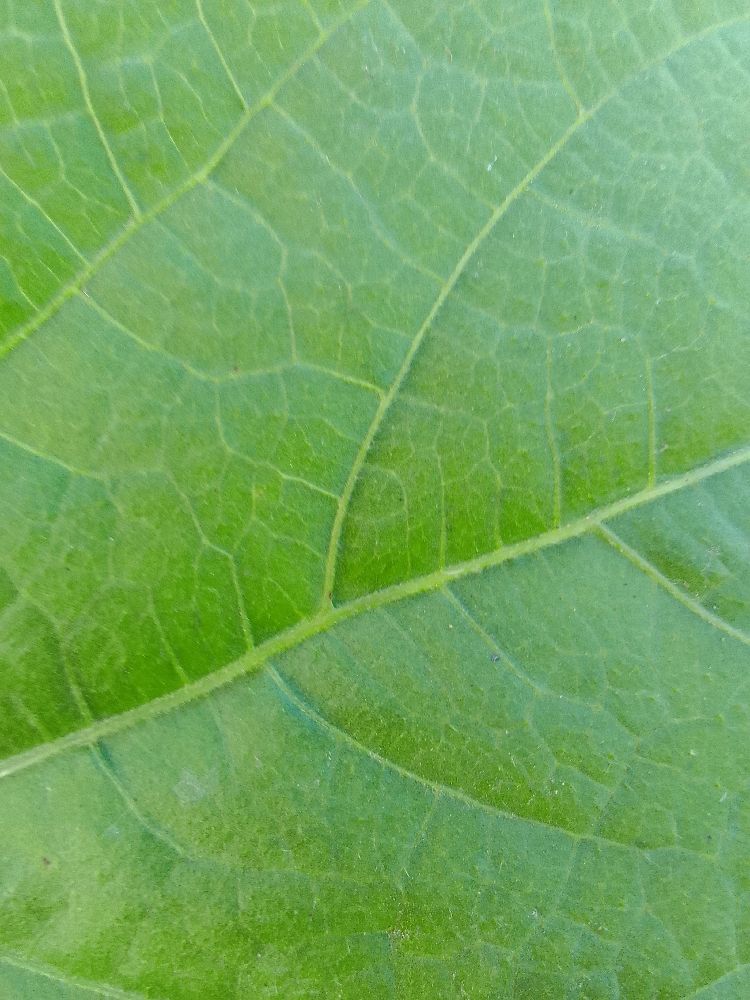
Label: healthy